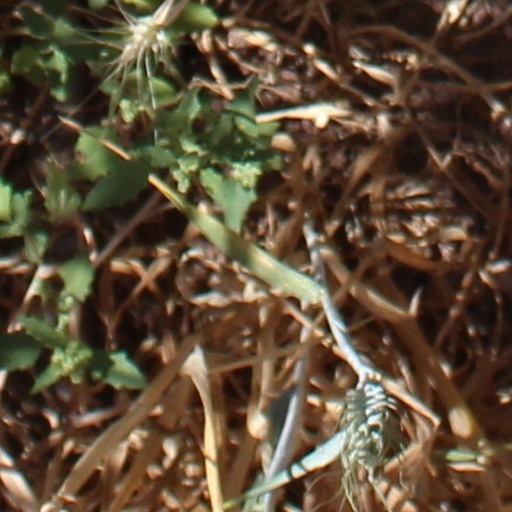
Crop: wheat